3rd County of London Yeomanry (Sharpshooters)

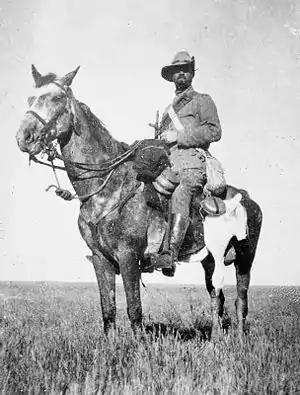
A typical Imperial Yeoman on campaign

On 13 December 1899, the decision to allow volunteer forces serve in the Second Boer War was made. Due to the string of defeats during Black Week in December 1899, the British government realised that they were going to need more troops than just the regular army, thus issuing a Royal Warrant on 24 December 1899. This warrant officially created the Imperial Yeomanry. The 18th Battalion was raised on 7 March 1900 by the Earl of Dunraven and designated as "Sharpshooters". Unlike most IY battalions, which were formed from the existing Yeomanry regiments providing service companies of approximately 115 men each, the Sharpshooters were selected from volunteers who could prove their skill with a rifle and their horsemanship. The 18th Battalion comprised 67th, 71st and 75th (Sharpshooters) Companies recruited in London and 70th (Scottish or HQ) Company recruited in Scotland.